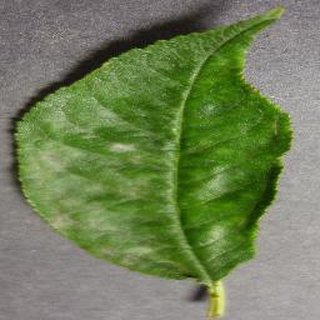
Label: cherry_powdery_mildew